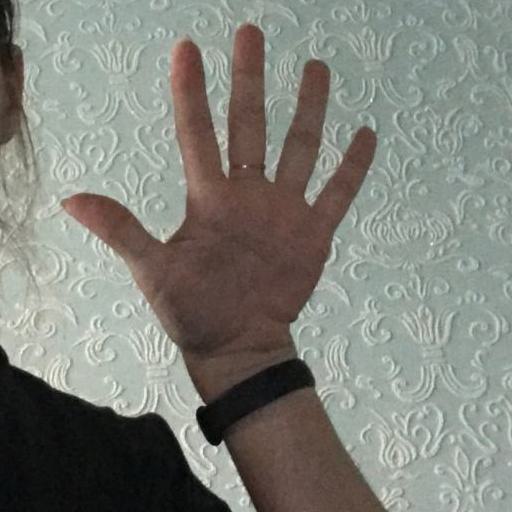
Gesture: palm